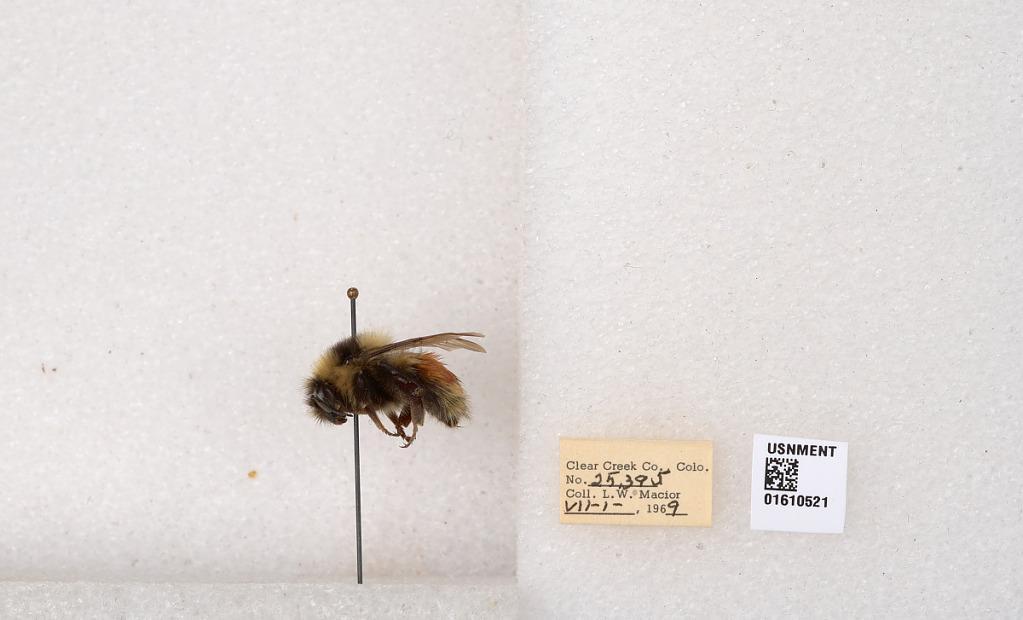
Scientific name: Bombus (Pyrobombus) sylvicola Kirby
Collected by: L. Macior
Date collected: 1969-7-1
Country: United States
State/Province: Colorado
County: Clear Creek
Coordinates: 39.6891, -105.644